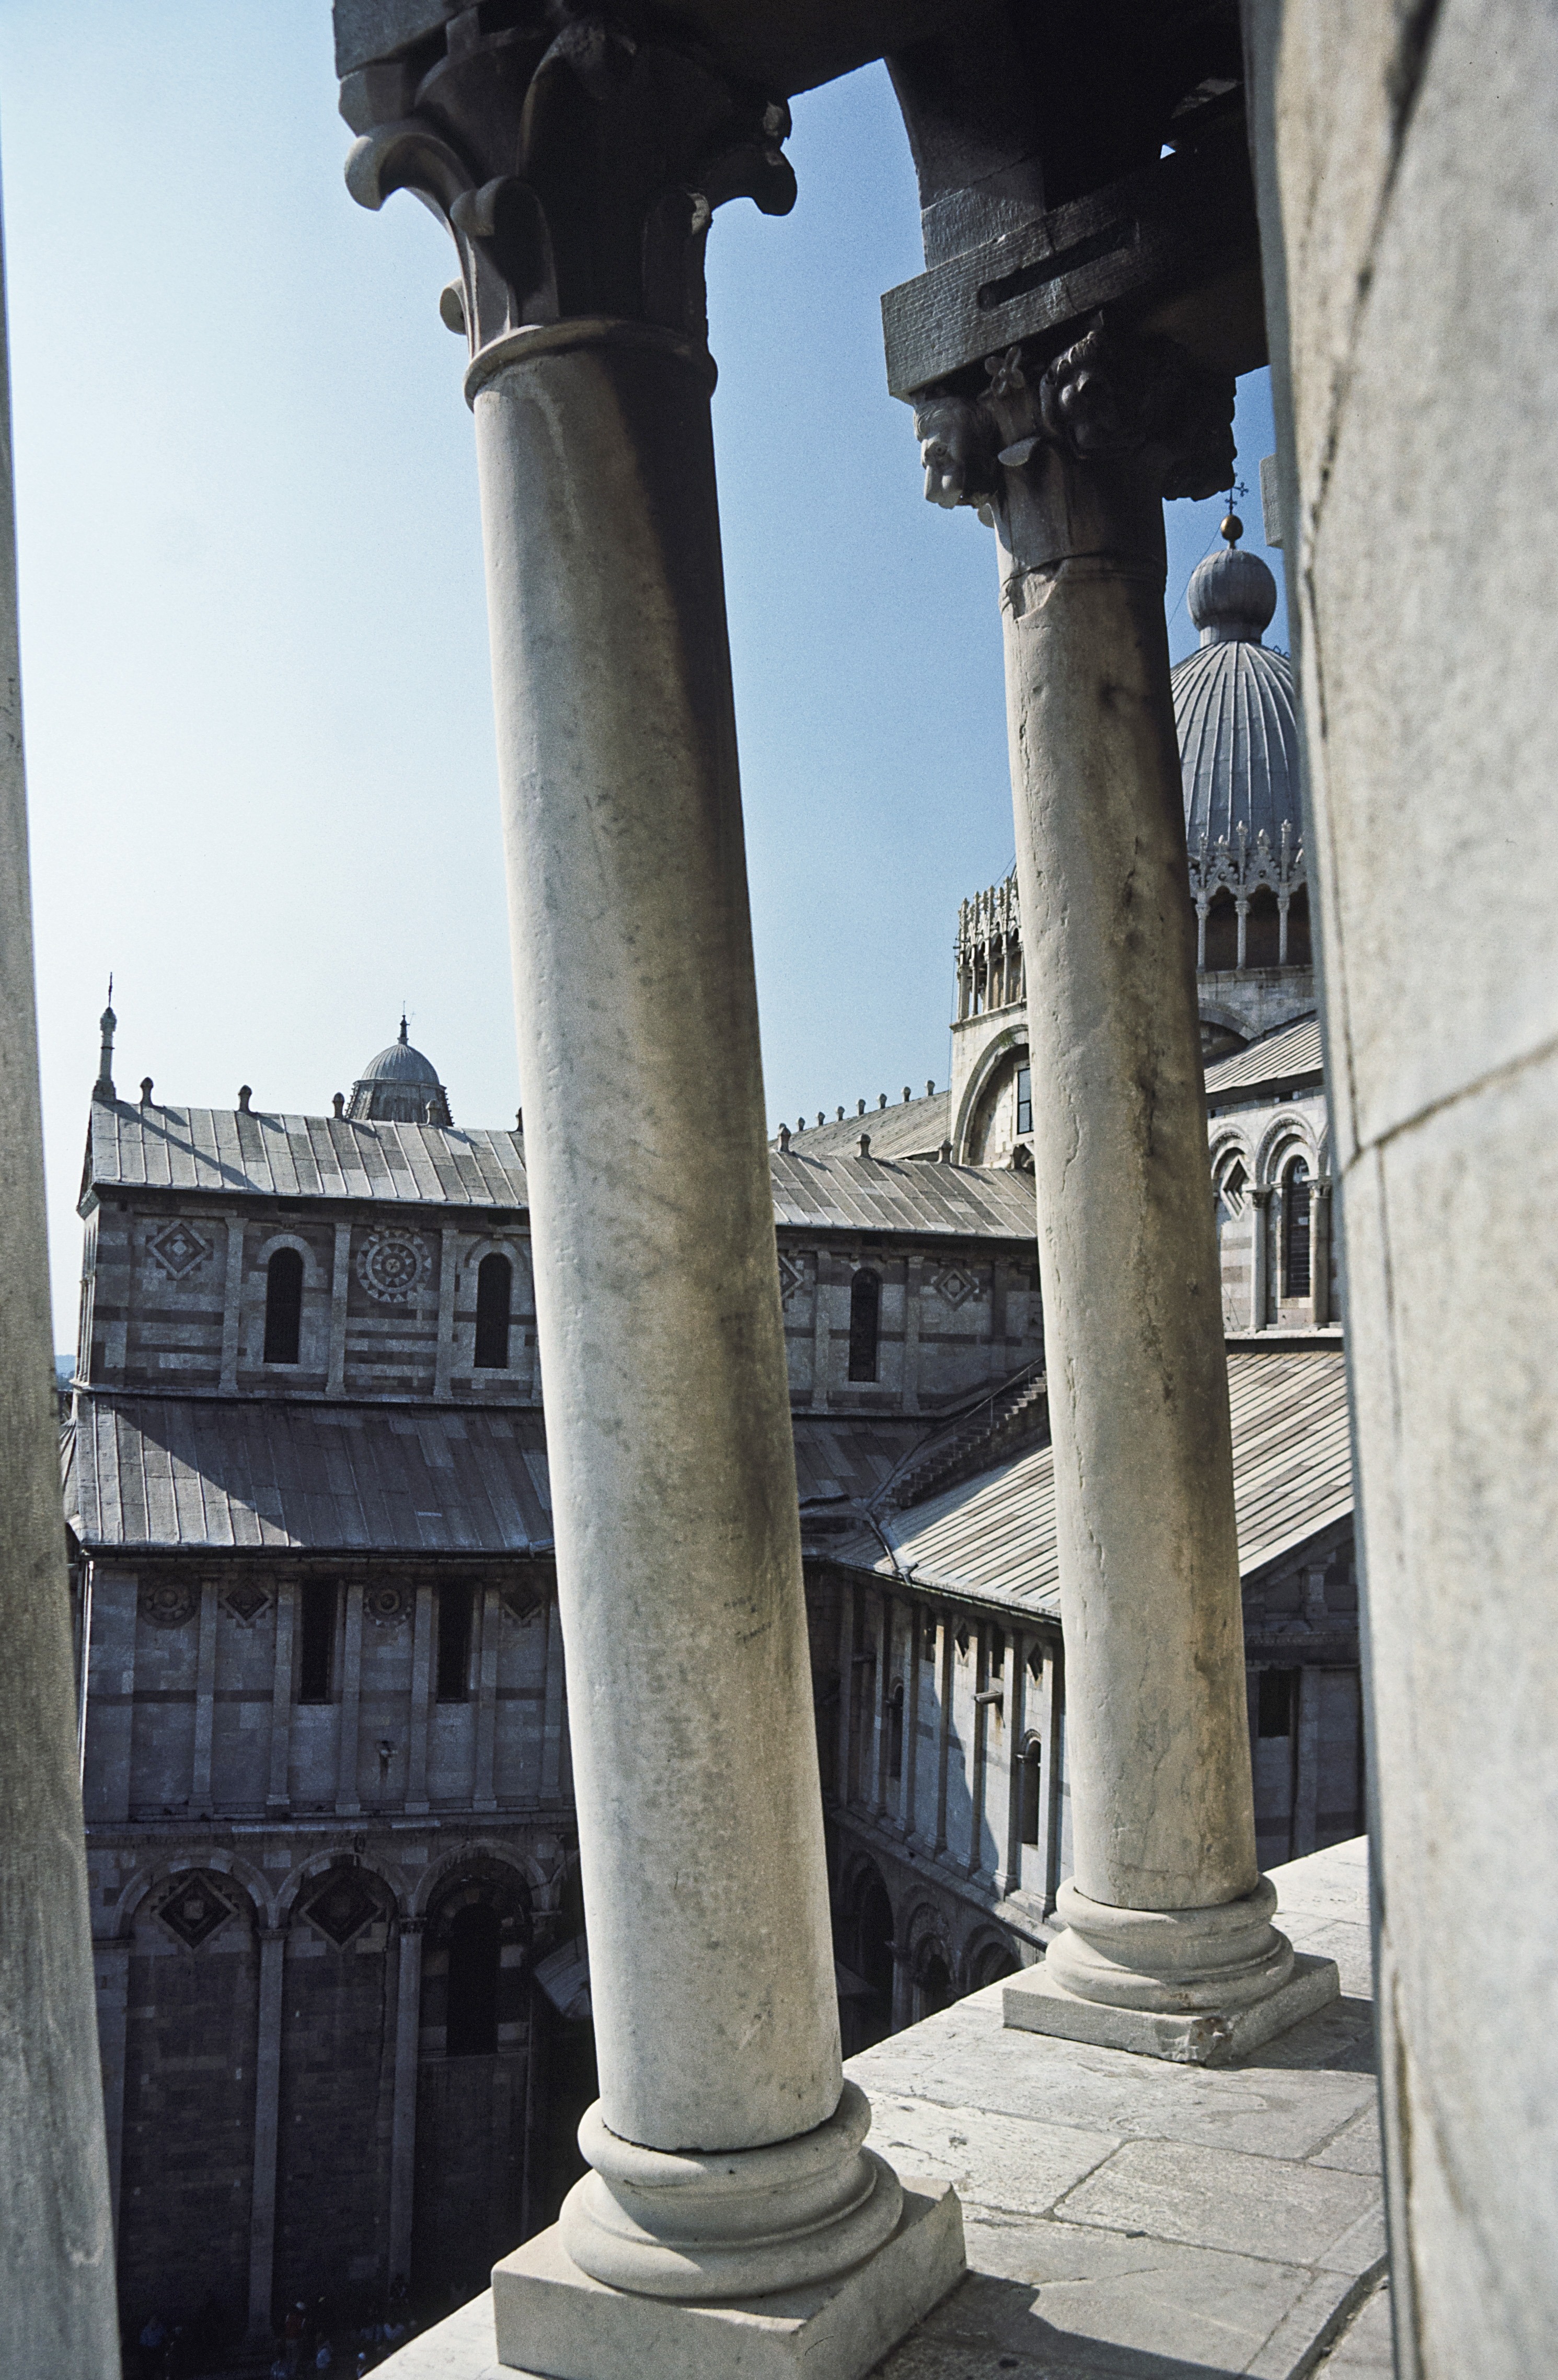
architecture, structure, building, monument, statue, arch, column, landmark, italy, facade, world heritage, sculpture, art, temple, ruins, pisa, campanile, 3, tilt, leaning tower, wrong location, south east, ancient history, carrara marble, scan kb dia, spiral gear, 97 degrees